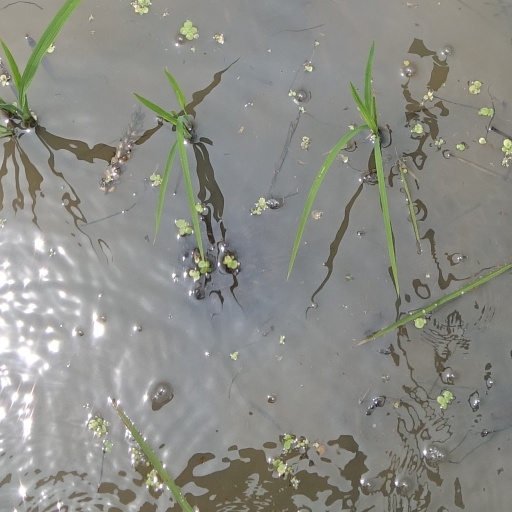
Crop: rice